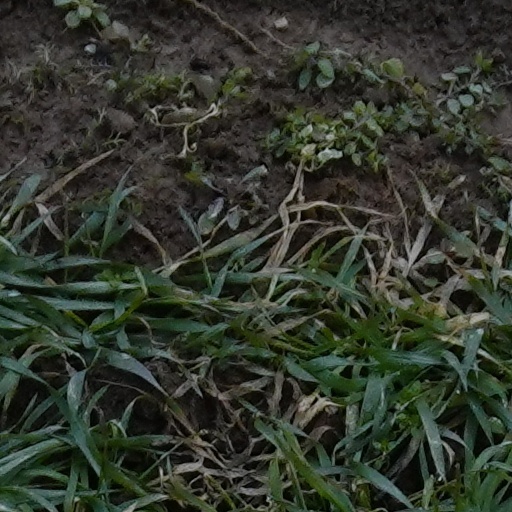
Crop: wheat